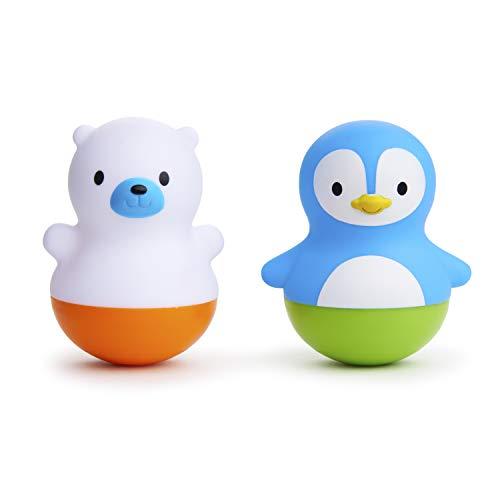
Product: Munchkin Bath Bobbers Toy
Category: Toys & Games | Baby & Toddler Toys | Bath Toys
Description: Bath bobbers help to develop motor skills.
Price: $6.49